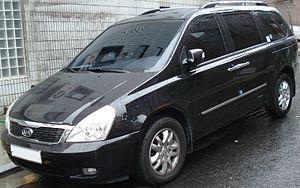
Le Kia Carnival est un monospace du constructeur sud-coréen Kia Motors vendu depuis 1999.